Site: brandenburg
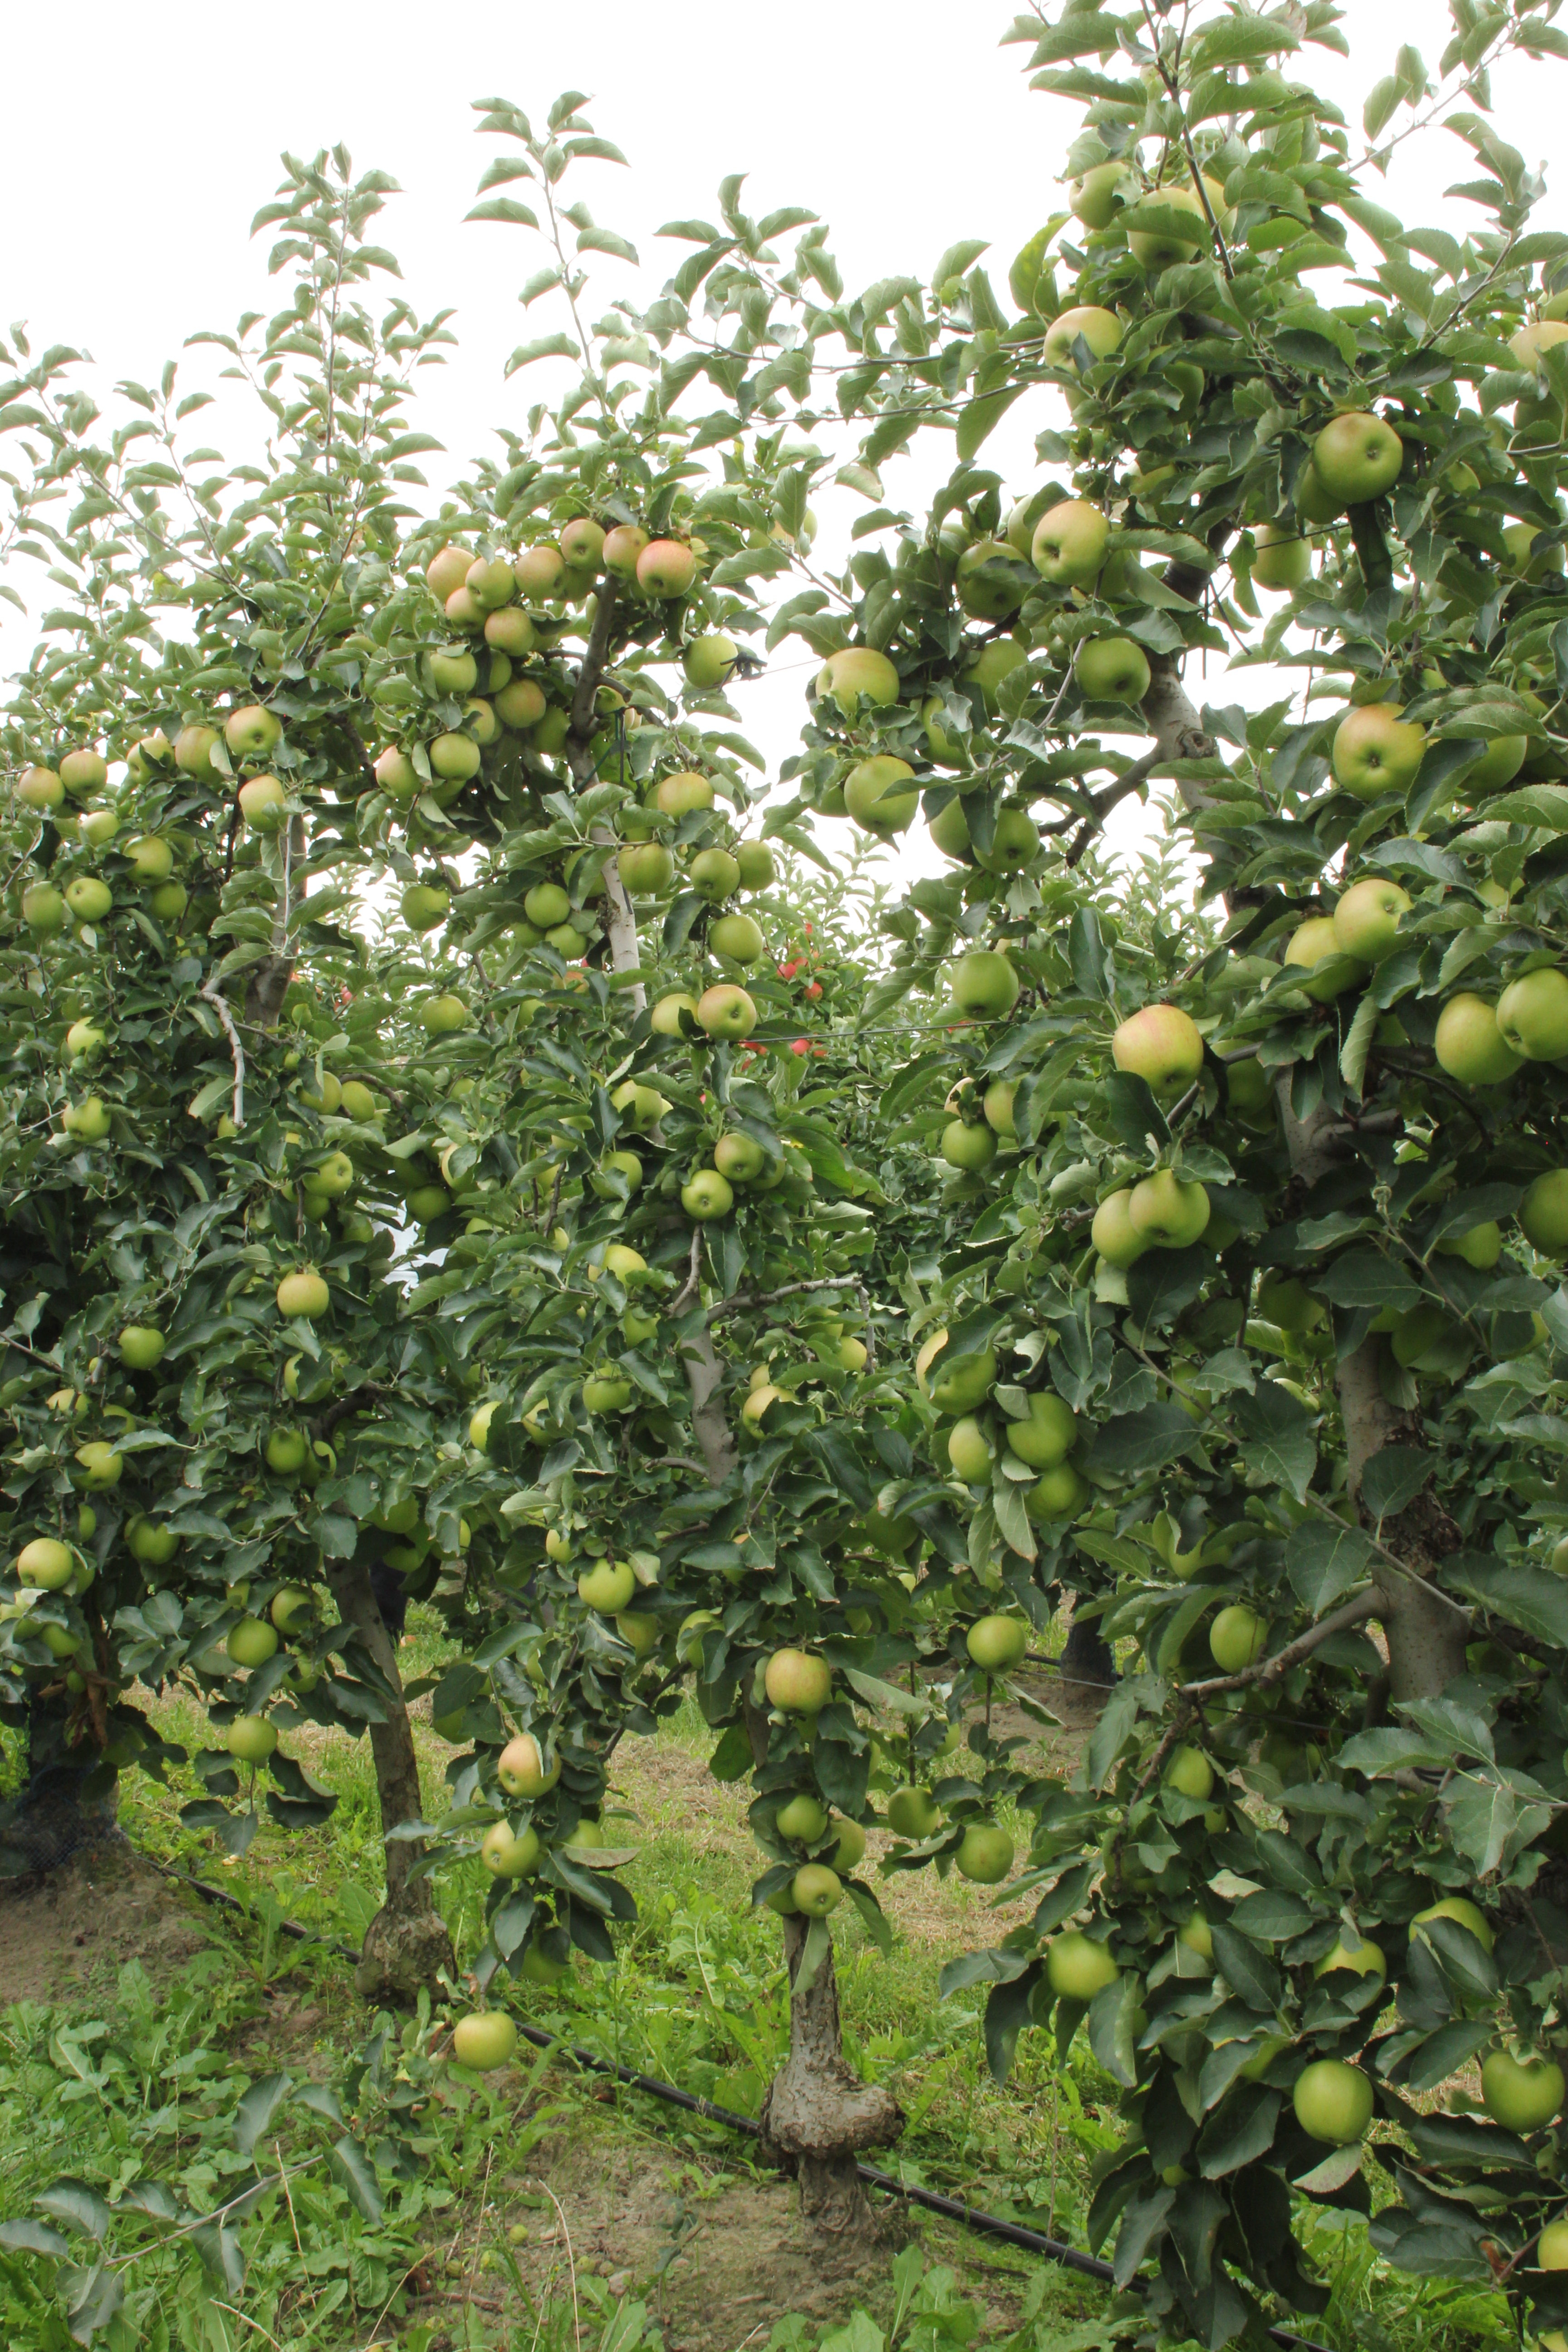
Growth stage (BBCH 87): Maturity of fruit and seed